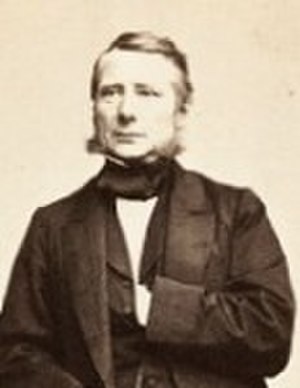
Henrik Pontoppidan (handelsmand)
Henrik Pontoppidan var en dansk grosserer.